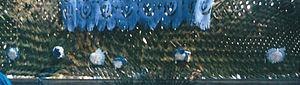
Le tressage des feuilles prend du temps mais il faut savoir que tout la salle verte est faîte ainsi.
À La Réunion, la sal'vert' est l'appellation d'une salle faite d'une structure de bois tels que choka, bambou ou de « bois d'encens » recouverte de feuilles de cocotiers ou de palmes que l'on construit dans une cour en plein air à l'occasion d'un festin. Pour faire face à d'éventuelles averses, les Réunionnais recouvrent les salles vertes d'une bâche épaisse puis l'habillent de feuilles afin d'en donner un aspect esthétique verdoyant.